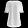
Label: T - shirt / top